Baneuil

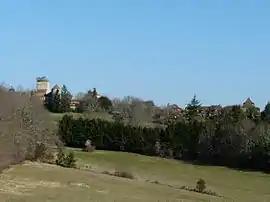
A general view of Baneuil

Baneuil is a commune in the Dordogne department in southwestern France.